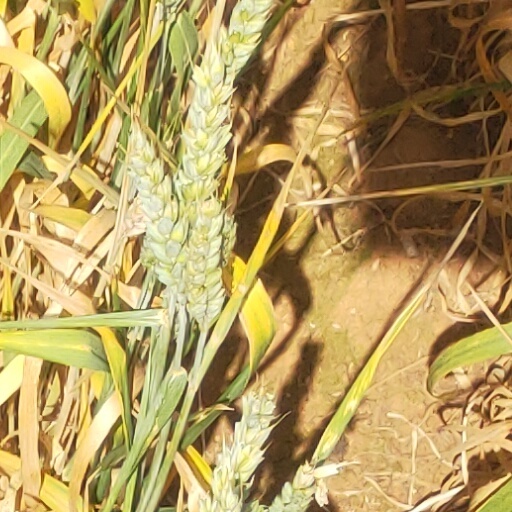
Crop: wheat